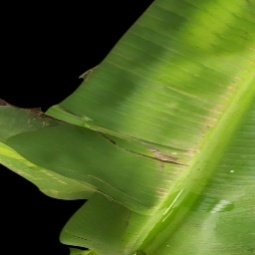
Label: Healthy